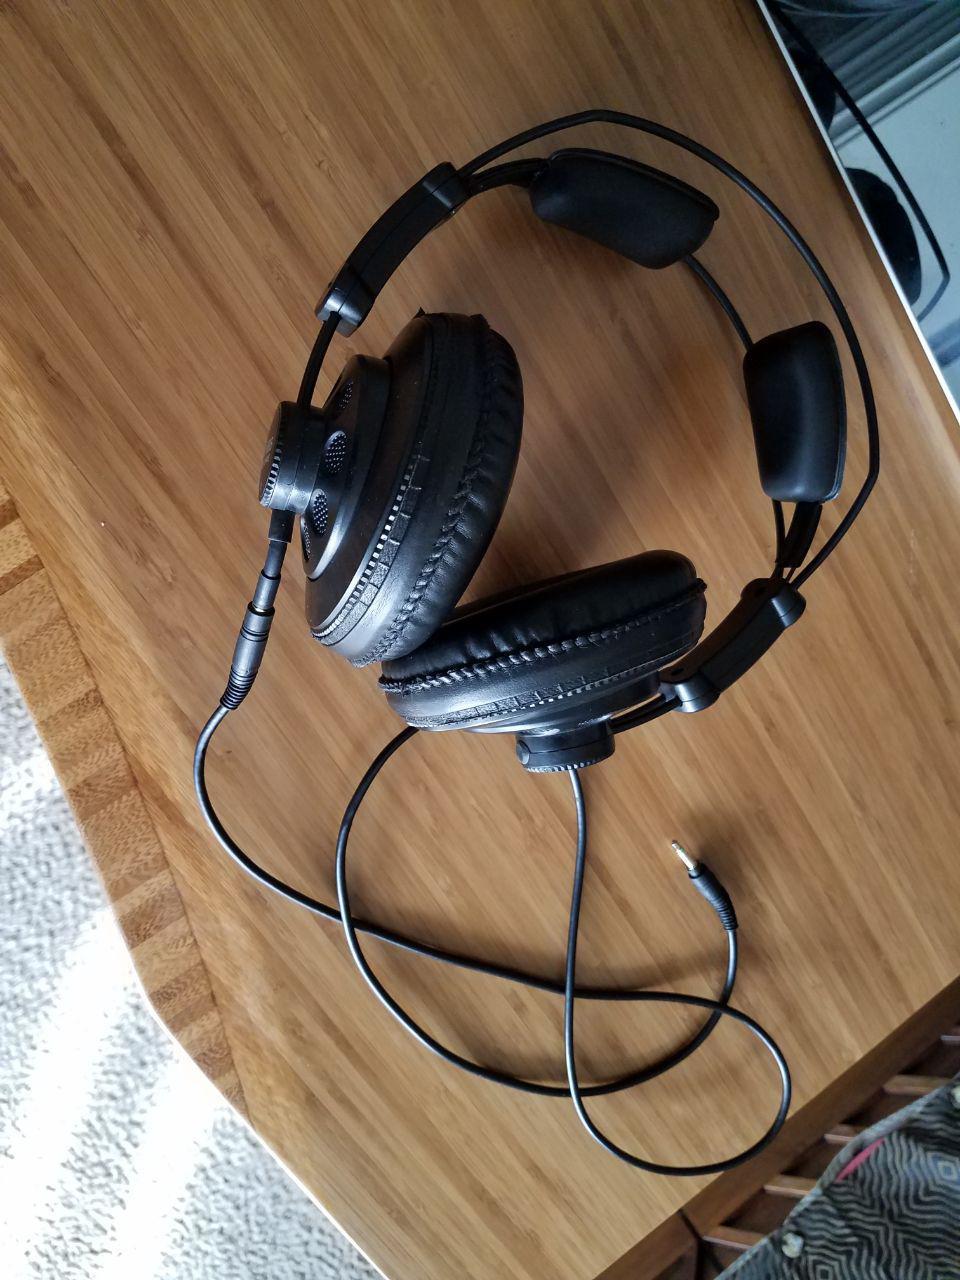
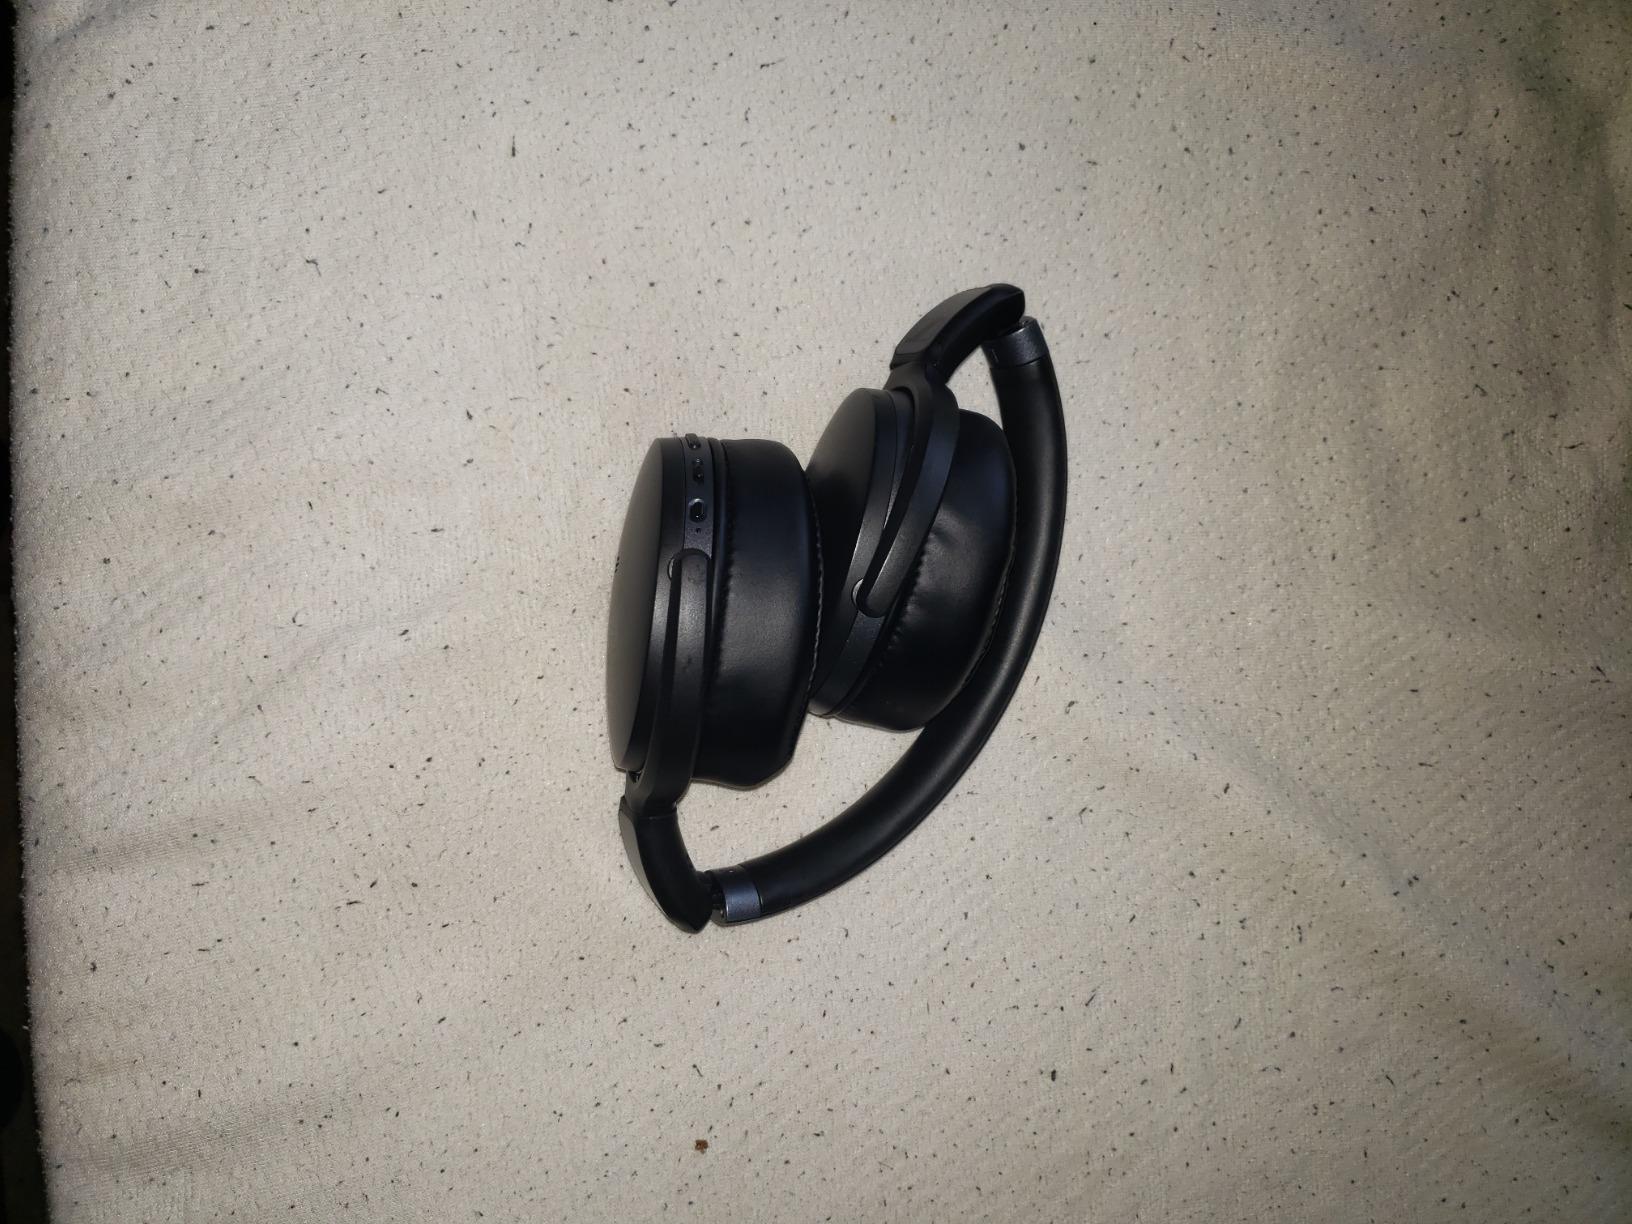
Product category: headphones
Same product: no